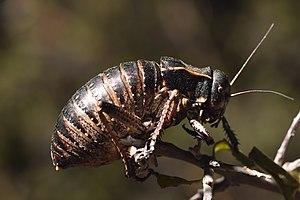
Mâle Bradyporus dasypus au sommet d'un buisson de nuit.
Cette page a pour objet de présenter un arbre phylogénétique des insectes Orthoptera, c'est-à-dire un cladogramme mettant en lumière les relations de parenté existant entre leurs différents groupes, telles que les dernières analyses reconnues les proposent. Ce n'est qu'une possibilité, et les principaux débats qui subsistent au sein de la communauté scientifique sont brièvement présentés ci-dessous, avant la bibliographie.
Bradyporus dasypus, ou plus exactement Bradyporus dasypus, est une espèce de sauterelles de la sous-famille des Bradyporinae, sous-famille contenant également les Ephippiger, présente dans le sud-est de l'Europe. En anglais, elle porte le nom vernaculaire de Bronze Glandular Bush-cricket, en référence à sa couleur foncée aux reflets métalliques rappelant le métal du même nom.
Les orthoptères ou Orthoptera sont un ordre de la classe des insectes.